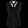
Label: Shirt